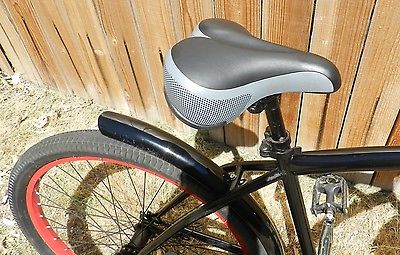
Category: bicycle